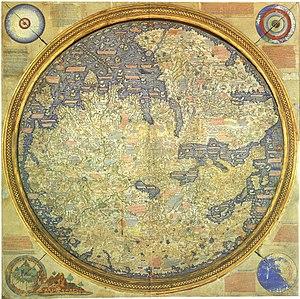
Leonardo Bellini est un enlumineur et peintre actif à Venise et Padoue entre 1443 et 1490.
La carte de Fra Mauro ou planisphère de Fra Mauro est une carte réalisée sur un parchemin durant les années 1450 par Fra Mauro, un moine camaldule italien. La carte est insérée dans un cadre en bois. La carte est circulaire, d'un diamètre de presque 2 m. Elle se lit à l'envers, le sud étant représenté en haut à cette époque.